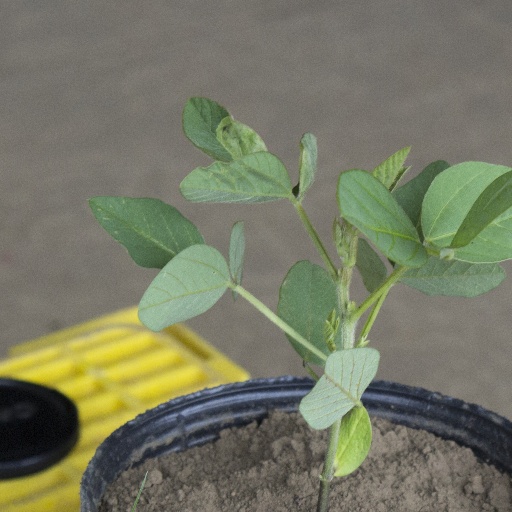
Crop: soybean